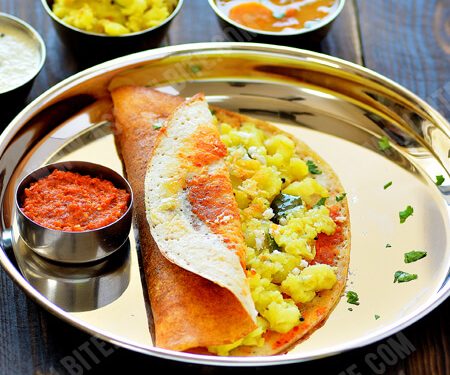
Dish: masala_dosa